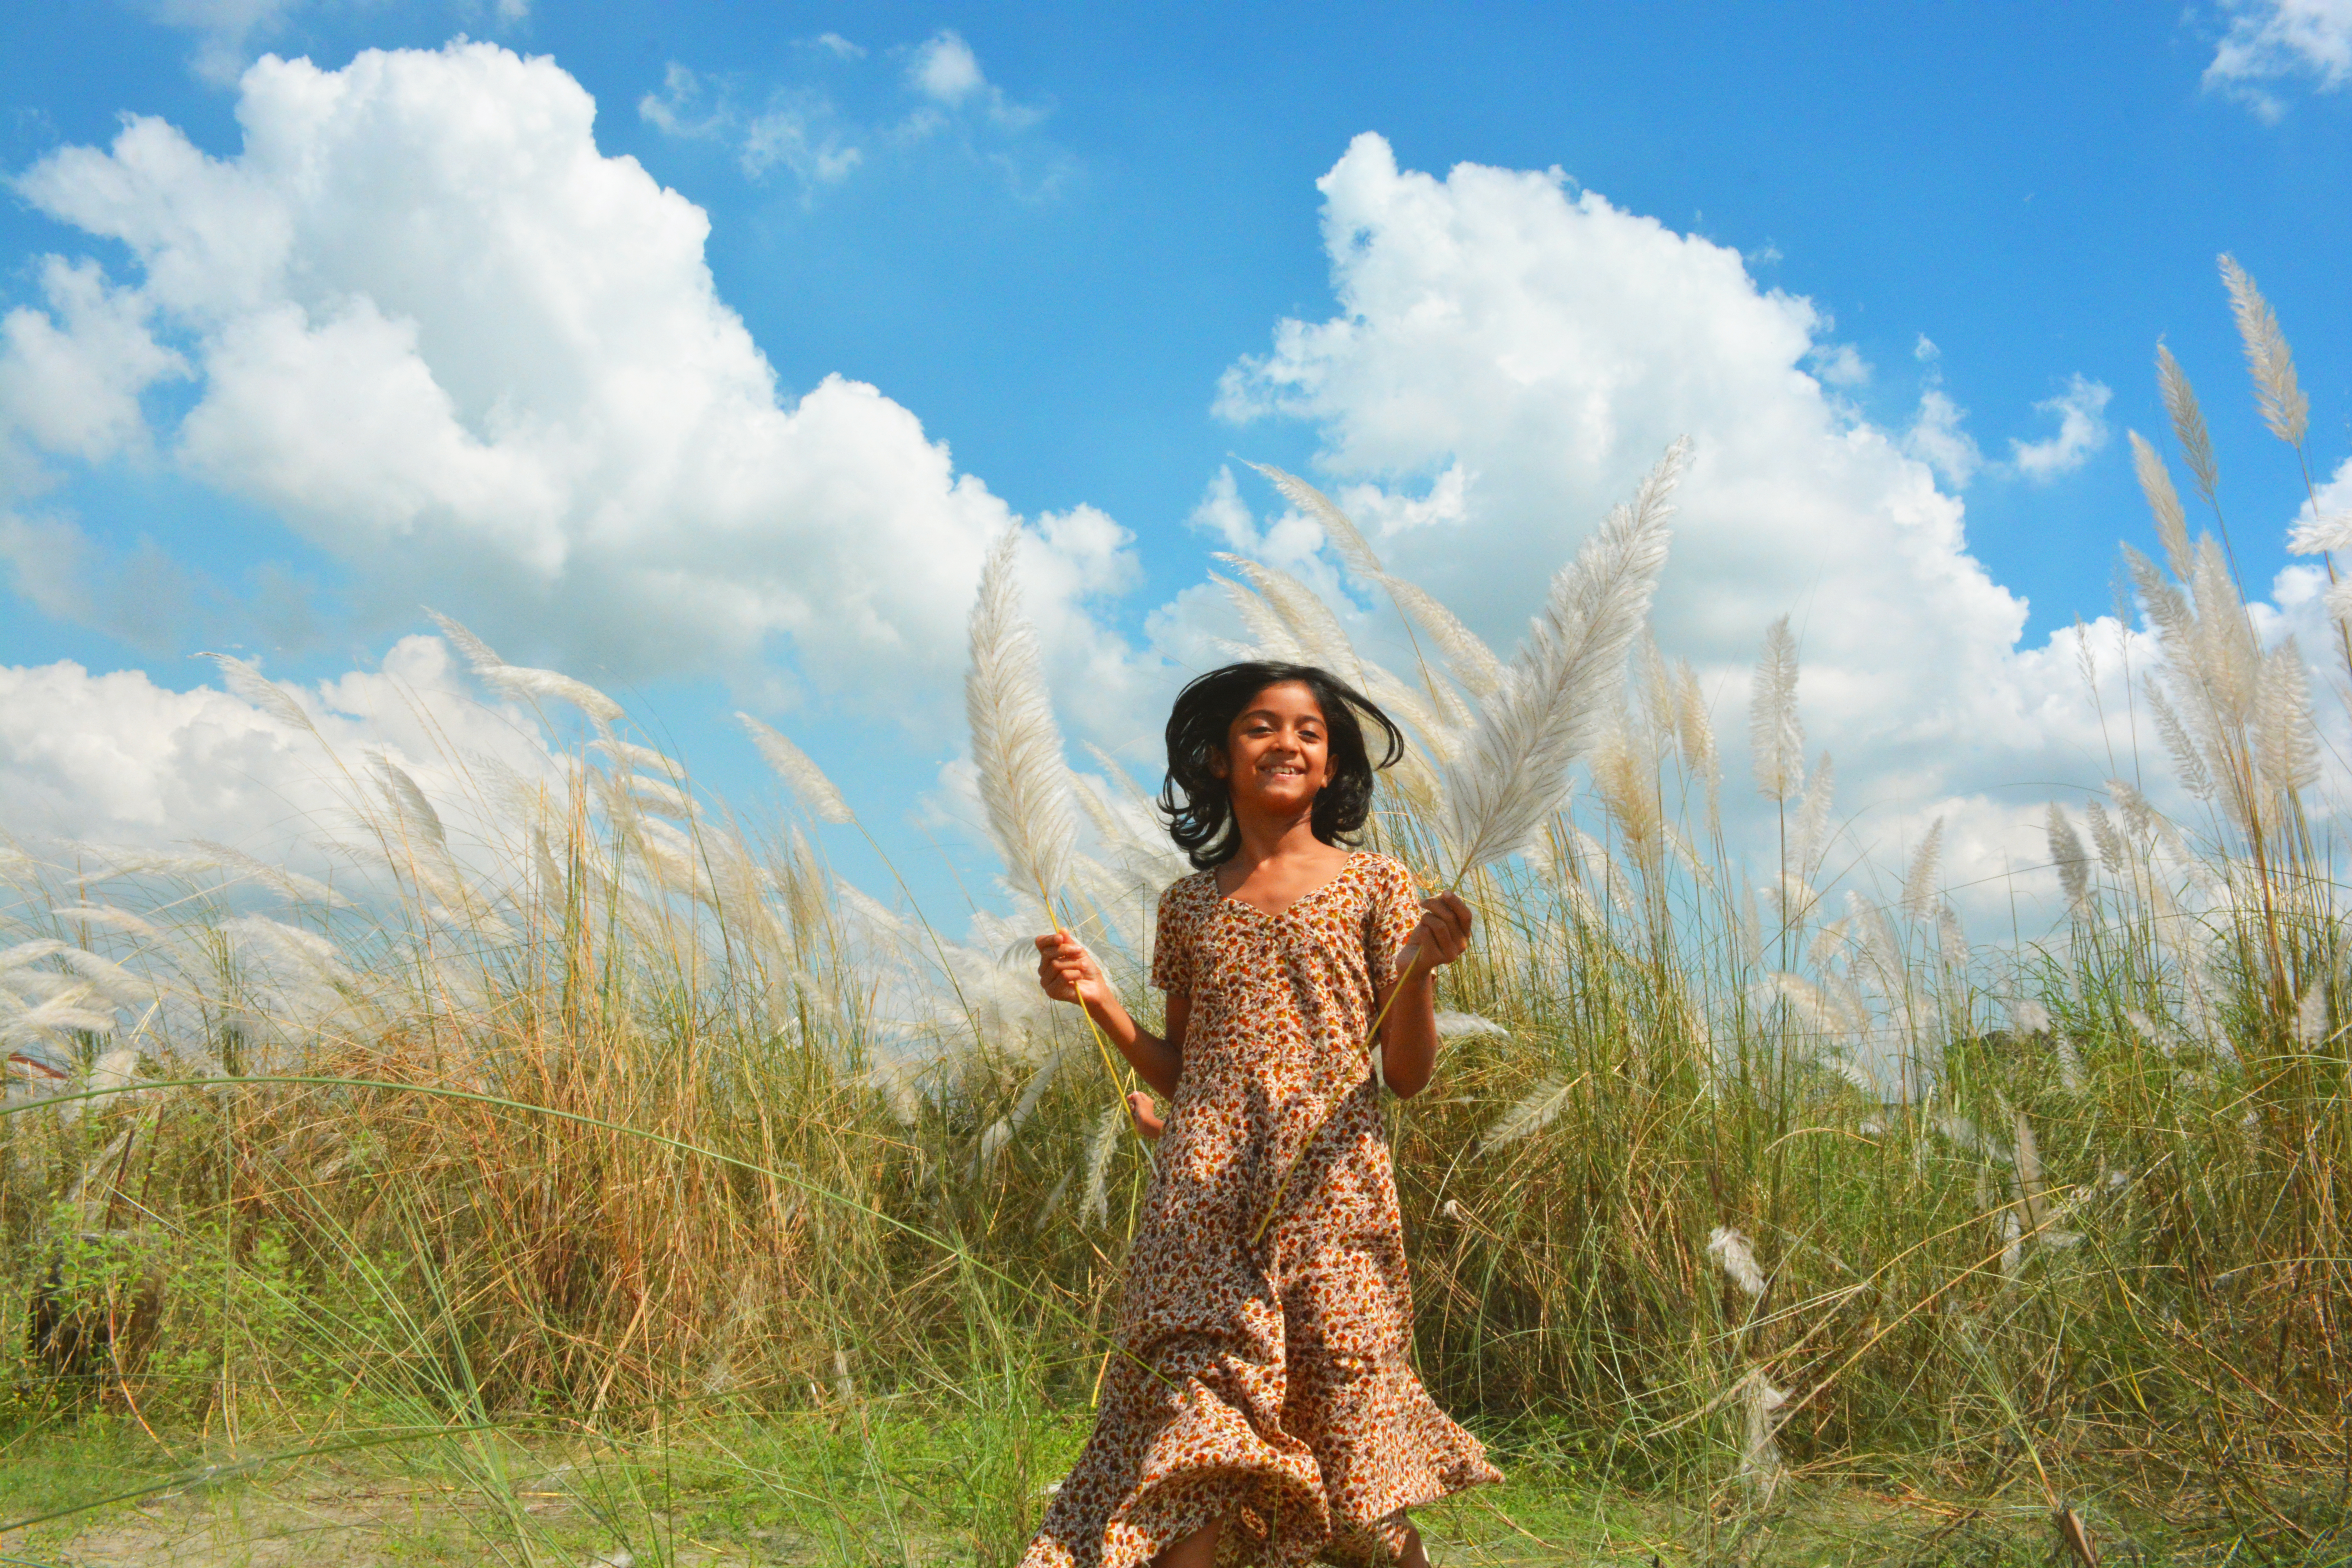
natural, bangladesh, beauty, People in nature, sky, cloud, grass, grass family, grassland, summer, happy, meadow, fun, field, photography, adaptation, plant, dress, steppe, long hair, meteorological phenomenon, plain, prairie, wind